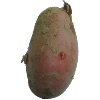
Label: red_potato